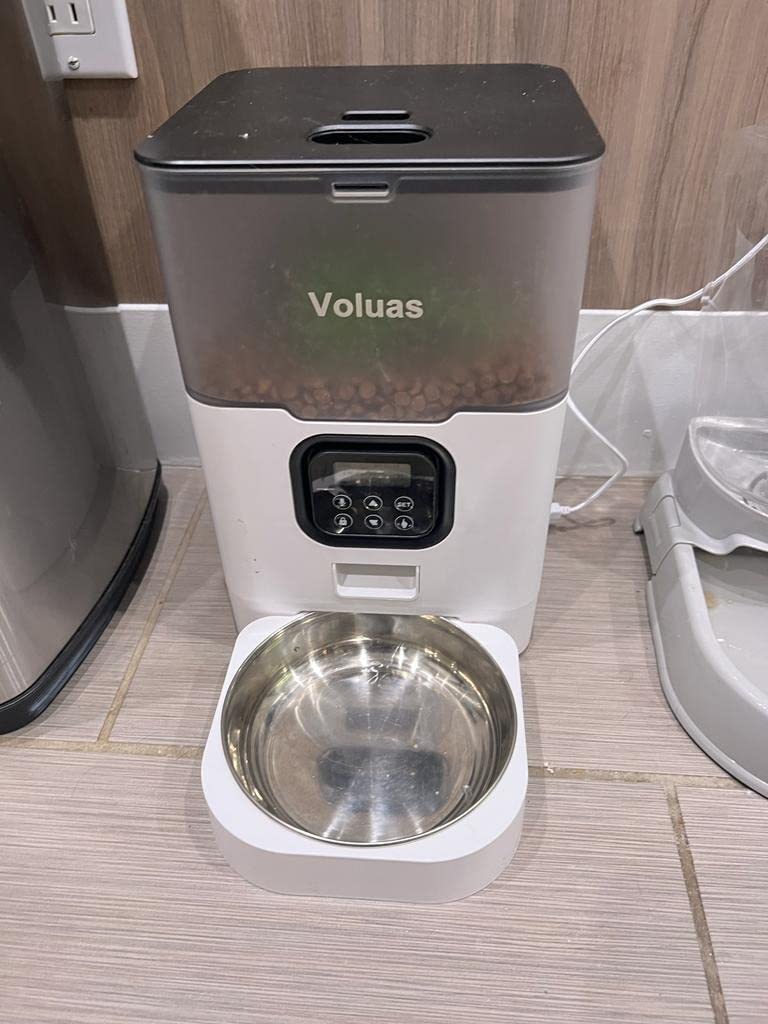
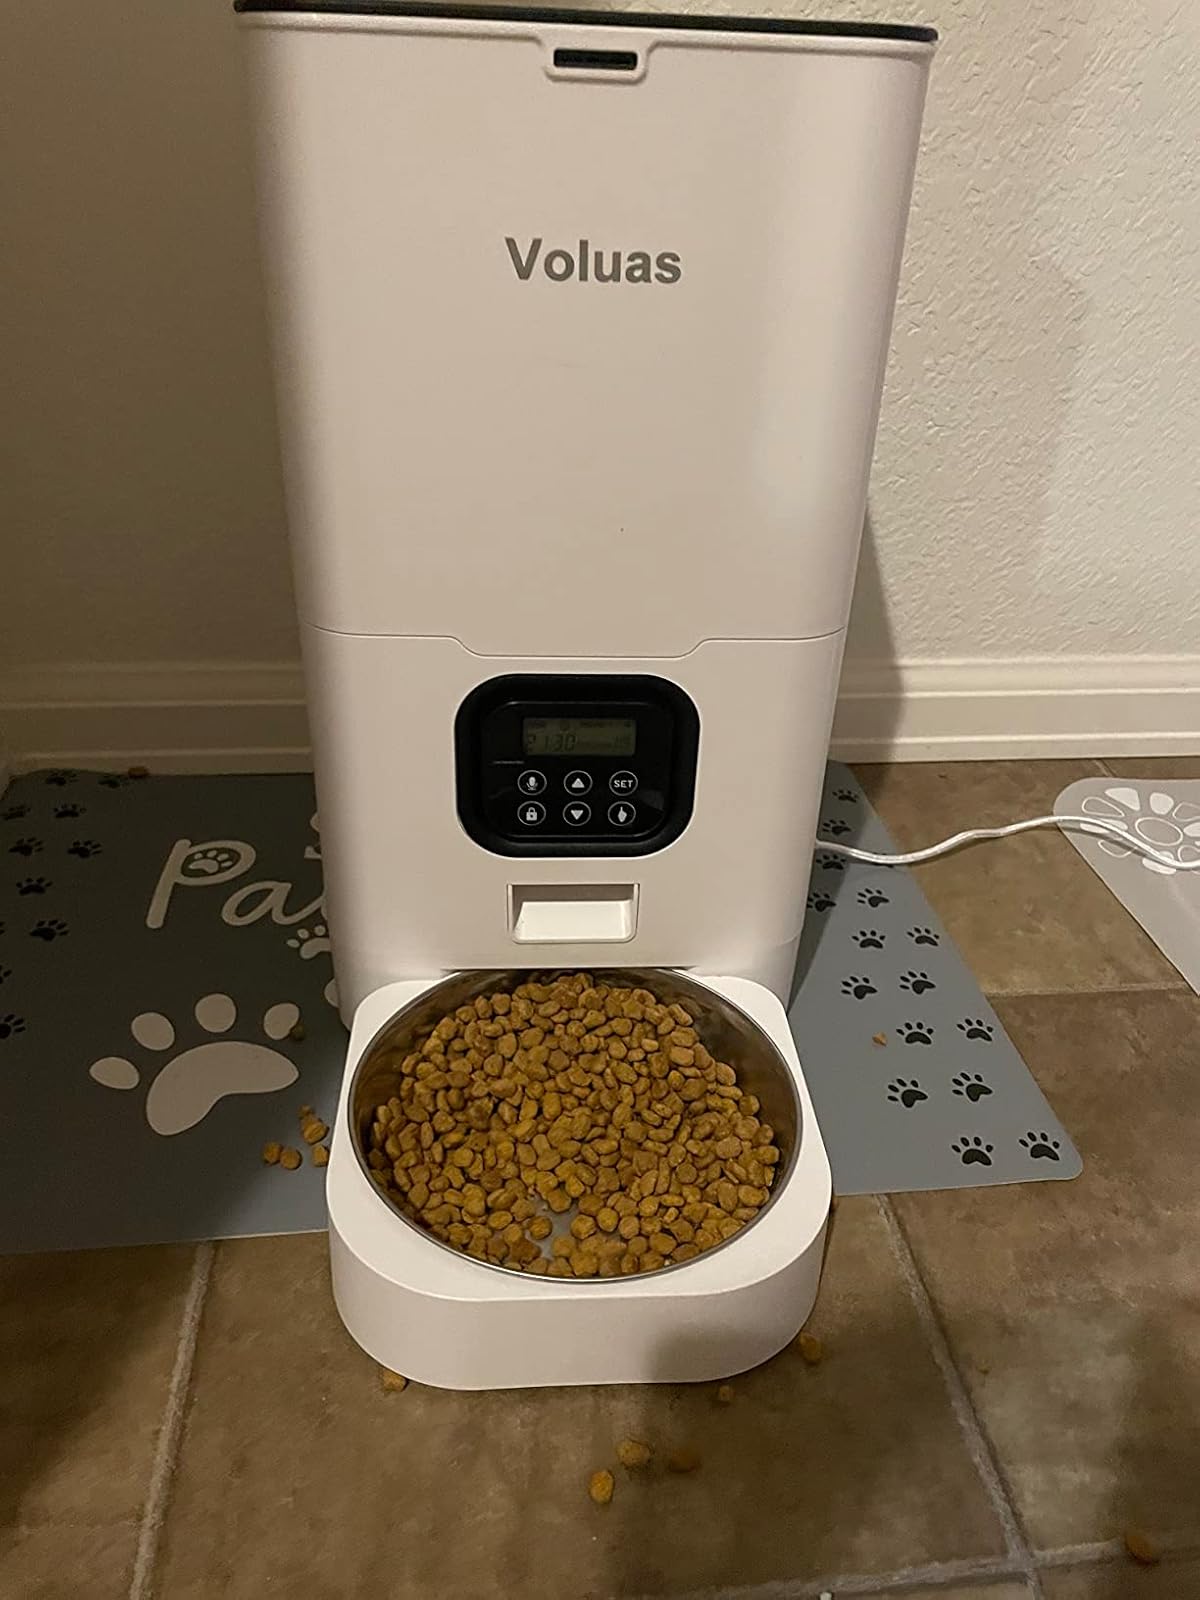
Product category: items_feeder
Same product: no